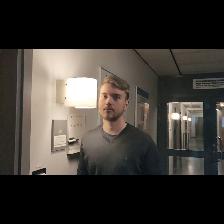
Label: Human